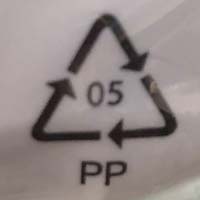
Plastic recycling code class: 5_polypropylene_PP